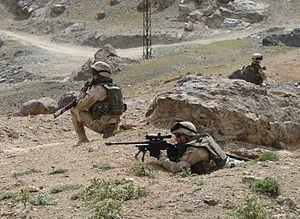
La Bulgarie, en forme longue la république de Bulgarie, est un pays d’Europe du Sud-Est situé dans les Balkans. Elle est bordée par la mer Noire à l'est, au sud par la Grèce et la Turquie, au nord par le Danube et la Roumanie, à l’ouest par la Serbie et la Macédoine du Nord. Sa capitale est Sofia.